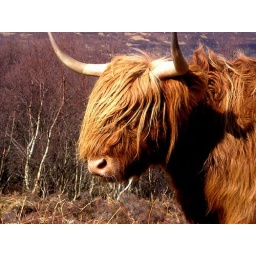
By the car near Ben Hope, taken from car window